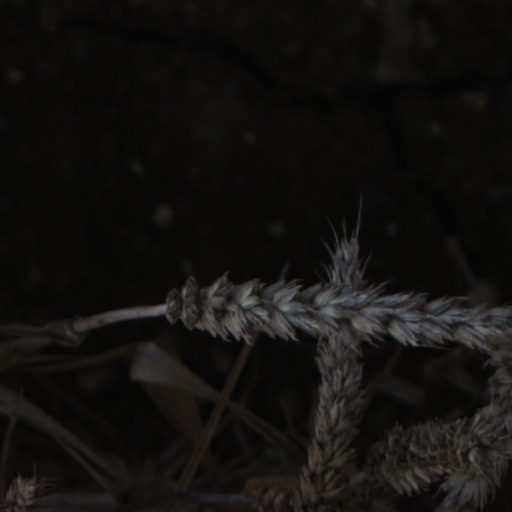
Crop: wheat